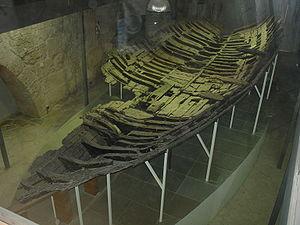
Épave de navire marchand grec antique retrouvé à Kyrenia (Chypre). Italiano: Nave di Kyrenia. Malti: Il-Vapur ta' Kyrenia. Русский: Киренийский корабль. Svenska: Kyreniaskeppet i borgen i Kyrenia.
Un nauclère est en Grèce antique, un propriétaire de navire marchand. Il transporte pour les vendre des marchandises qui lui appartiennent ou qu'un emporos lui a demandé, contre rétribution, de transférer d'un port à un autre.
Les navires marchands jouaient en Grèce antique un rôle essentiel dans les échanges, dans la mesure où la fragmentation forte du relief de Grèce encourageaient les commerçants à se déplacer plutôt par voie maritime que terrestre, notamment à moyenne et longue distance.
L’épave de Kyrenia est une épave de navire grec marchand du IVᵉ siècle av. J.-C. découverte au large de Kyrenia, à Chypre. Les recherches effectuées ont permis de déterminer que le navire avait eu une longue durée d'utilisation, d'environ 80 ans, avant un naufrage dû sans doute à une attaque de pirates mais aussi à un mauvais état général.
Une trière, ou trirème, ce dernier terme étant l'appellation latine, est une galère de combat antique, développée à partir du pentécontère. Navire plus court que son prédécesseur, il reçoit 170 rameurs étagés sur trois rangs, d'où son nom. Léger et agile, il permet le développement de la manœuvre d'éperonnage grâce au rostre de bronze monté sur sa proue, technique qui donne lieu aux premières batailles à caractère réellement naval.